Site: brandenburg
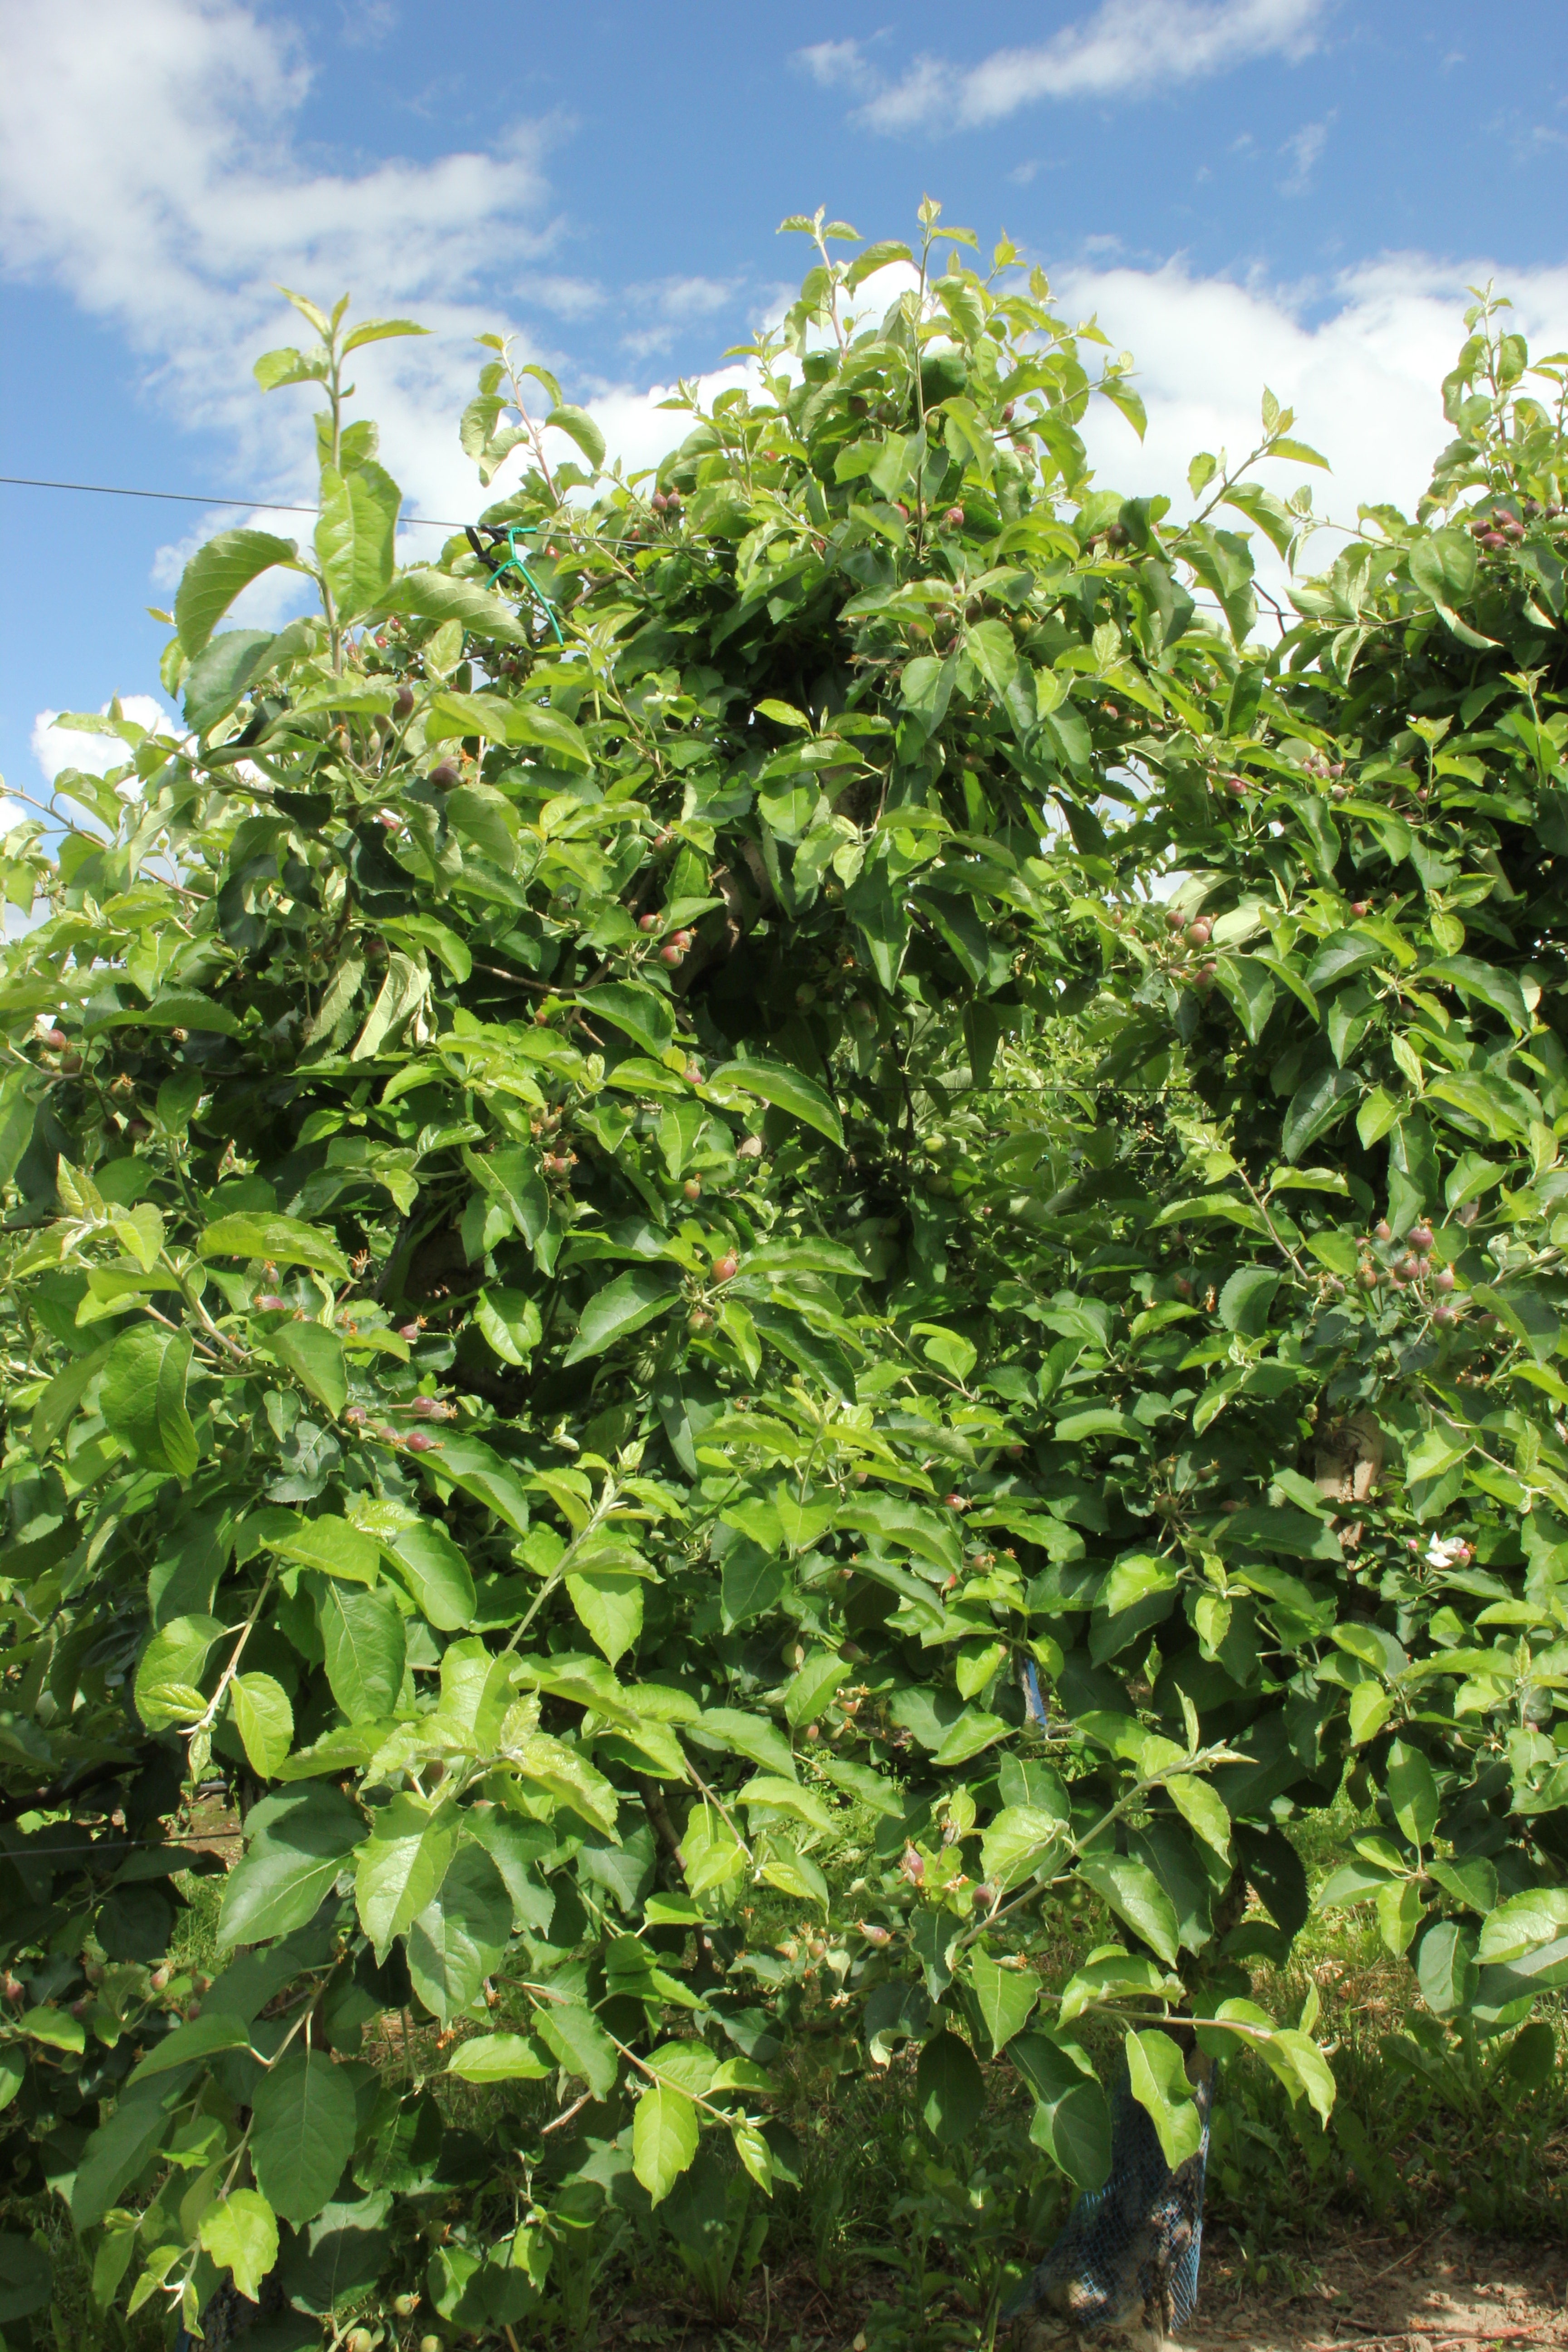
Growth stage (BBCH 72): Development of fruit